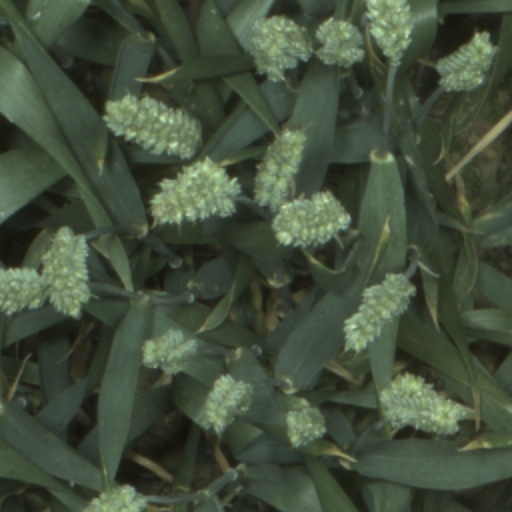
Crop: wheat